Legally Blonde 2: Red, White & Blonde

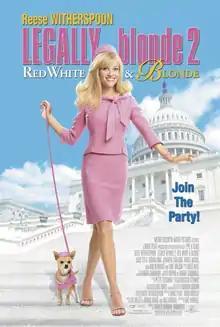
Theatrical release poster

Legally Blonde 2: Red, White & Blonde (also referred to simply as Legally Blonde 2) is a 2003 American comedy film directed by Charles Herman-Wurmfeld and written by Kate Kondell. It is a sequel to the 2001 film "Legally Blonde" and the second film in the "Legally Blonde" series. It stars Reese Witherspoon, alongside an ensemble cast featuring Sally Field, Regina King, Jennifer Coolidge, Bruce McGill, Dana Ivey, Mary Lynn Rajskub, Bob Newhart, Luke Wilson, and Bruce Thomas, with Coolidge, Wilson, and Thomas also reprising their roles from the first film.